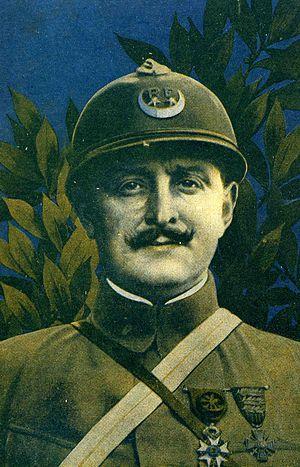
Le général français Jean Jules Henri Mordacq
Jean Jules Henri Mordacq est un officier général, commandant de corps d’armée français à la fin de sa carrière.